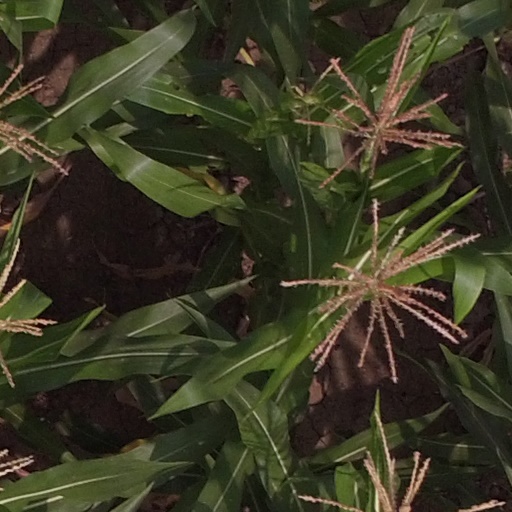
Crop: maize; corn